Asian American activism

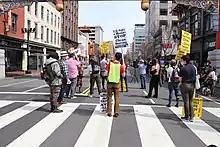
STOP ANTI-ASIAN RACISM & CHINA BASHING RALLY at Chinatown Archway in Washington DC in March 2021

Asians 4 Black Lives is a coalition of Asian Americans with diverse ethnic backgrounds such as Filipino Americans, Vietnamese Americans, Indian Americans, Chinese Americans, Pakistani Americans, Korean Americans, Burmese Americans, Japanese Americans, who serve as advocates for the Black Lives Matter Movement, which was established in 2014. Their main objective is to stand in solidarity with people of color and support Black communities which are facing racial injustice. Their mission is built on the Ferguson National Demands, which call for the elimination of discrimination and police brutality and support in employment and housing for oppressed people in the US. These demands also address the school to prison pipeline: mass incarceration of people of color, and other demands regarding racial issues which are plaguing American society.